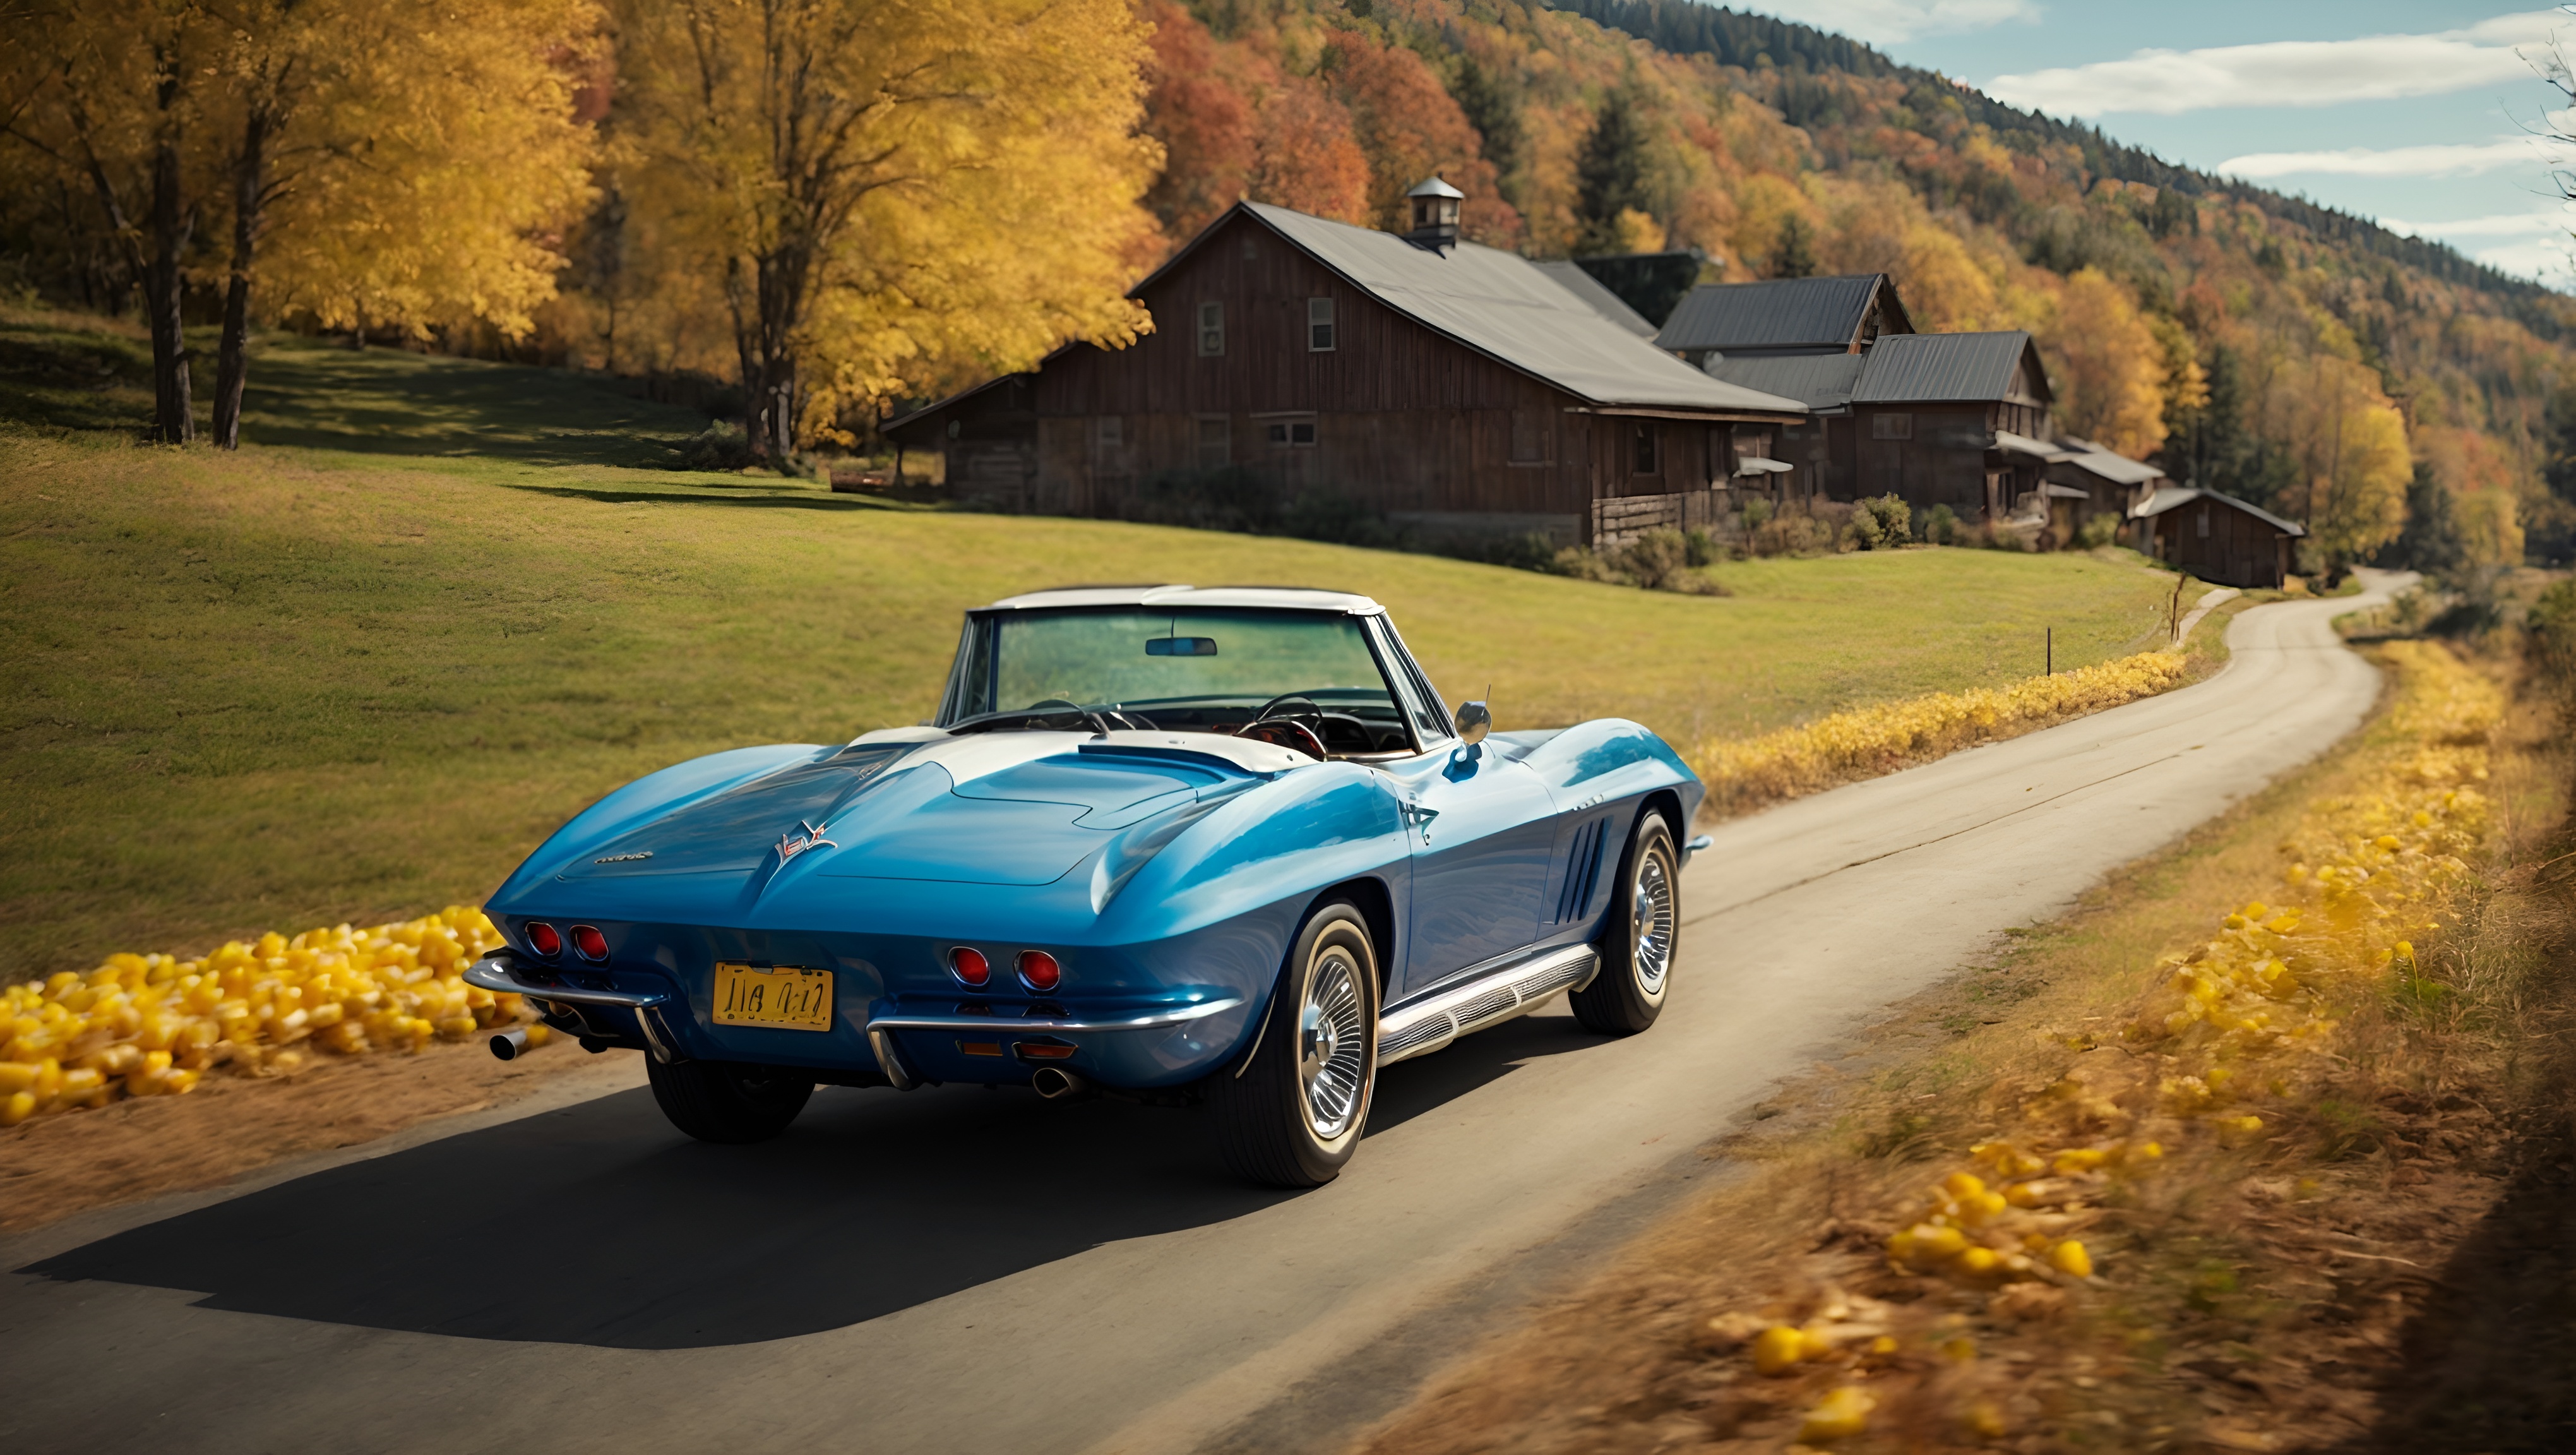
corvette, corvette stingray, stingray, autumn, car, classic car, 1965, american, american car, muscle car, oldsmobile, indian summer, countryside, country, rural, road, autumn road, trees, forest, autumn forest, america, north america, northern america, usa, canada, ai, ai generated, wheel, tire, vehicle, land vehicle, Automotive parking light, plant, hood, automotive design, motor vehicle, tree, sky, yellow, vehicle registration plate, rolling, automotive exterior, fender, asphalt, tread, automotive lighting, landscape, automotive wheel system, personal luxury car, bumper, classic, performance car, sports car, building, roadster, automotive tire, windshield, rim, cloud, tire care, road surface, house, luxury vehicle, paint, hardtop, coupe, race car, Grand tourer, antique car, sedan, convertible